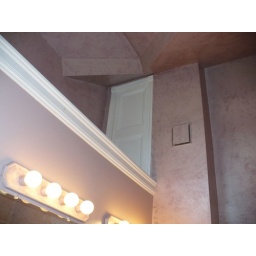
This is the master bathroom ceilling... notice the door to the attic above the vanity.